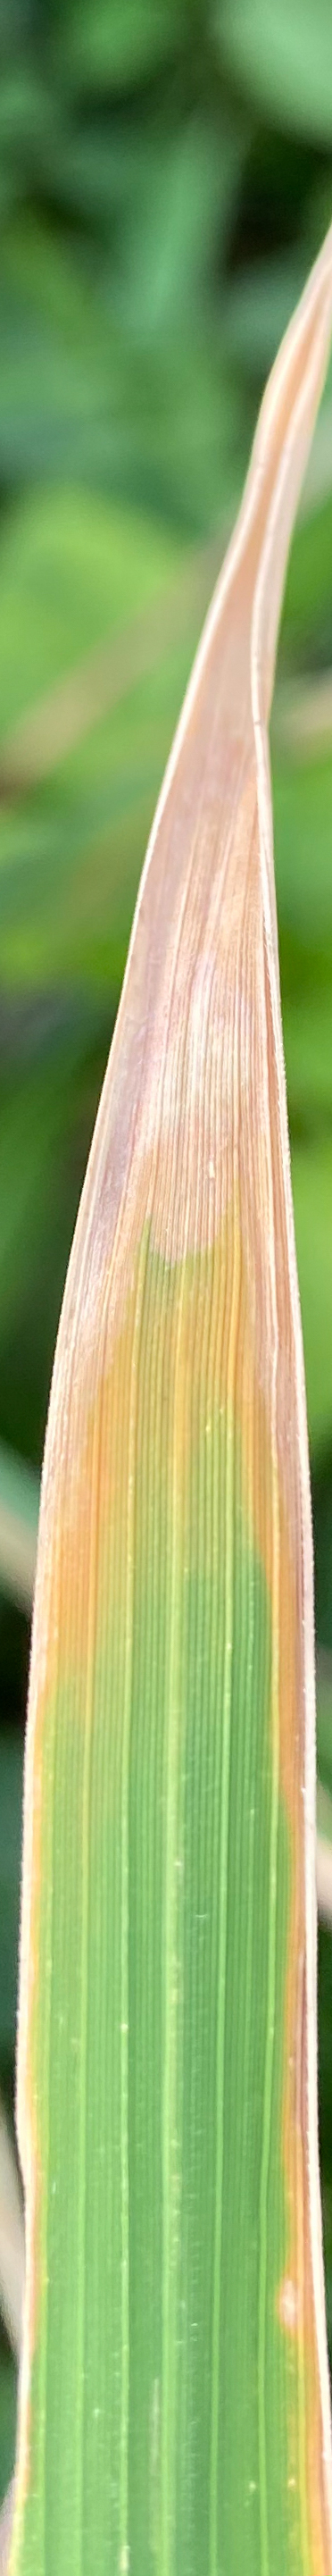
Nhãn: P